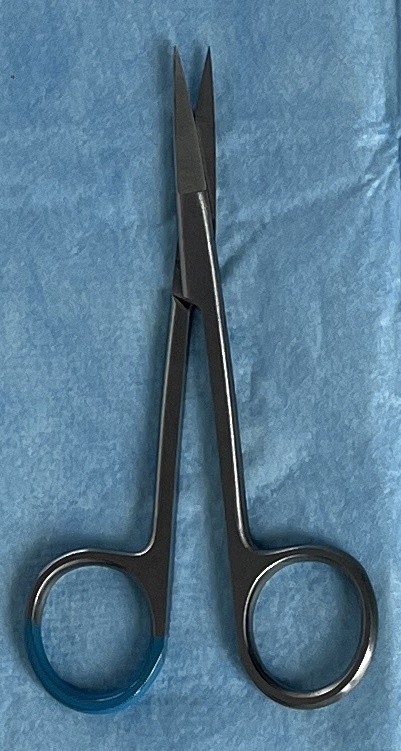
Hinged instrument state: open